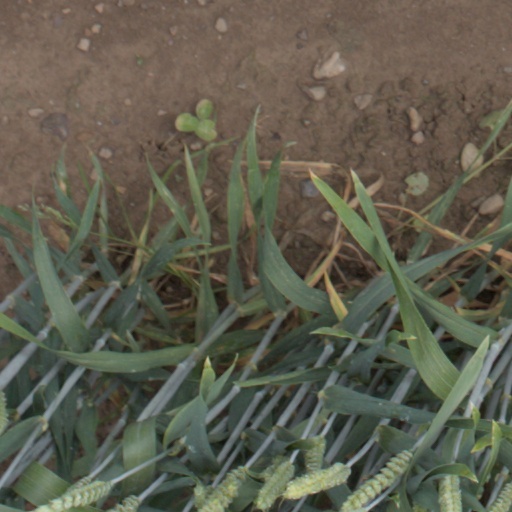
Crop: wheat